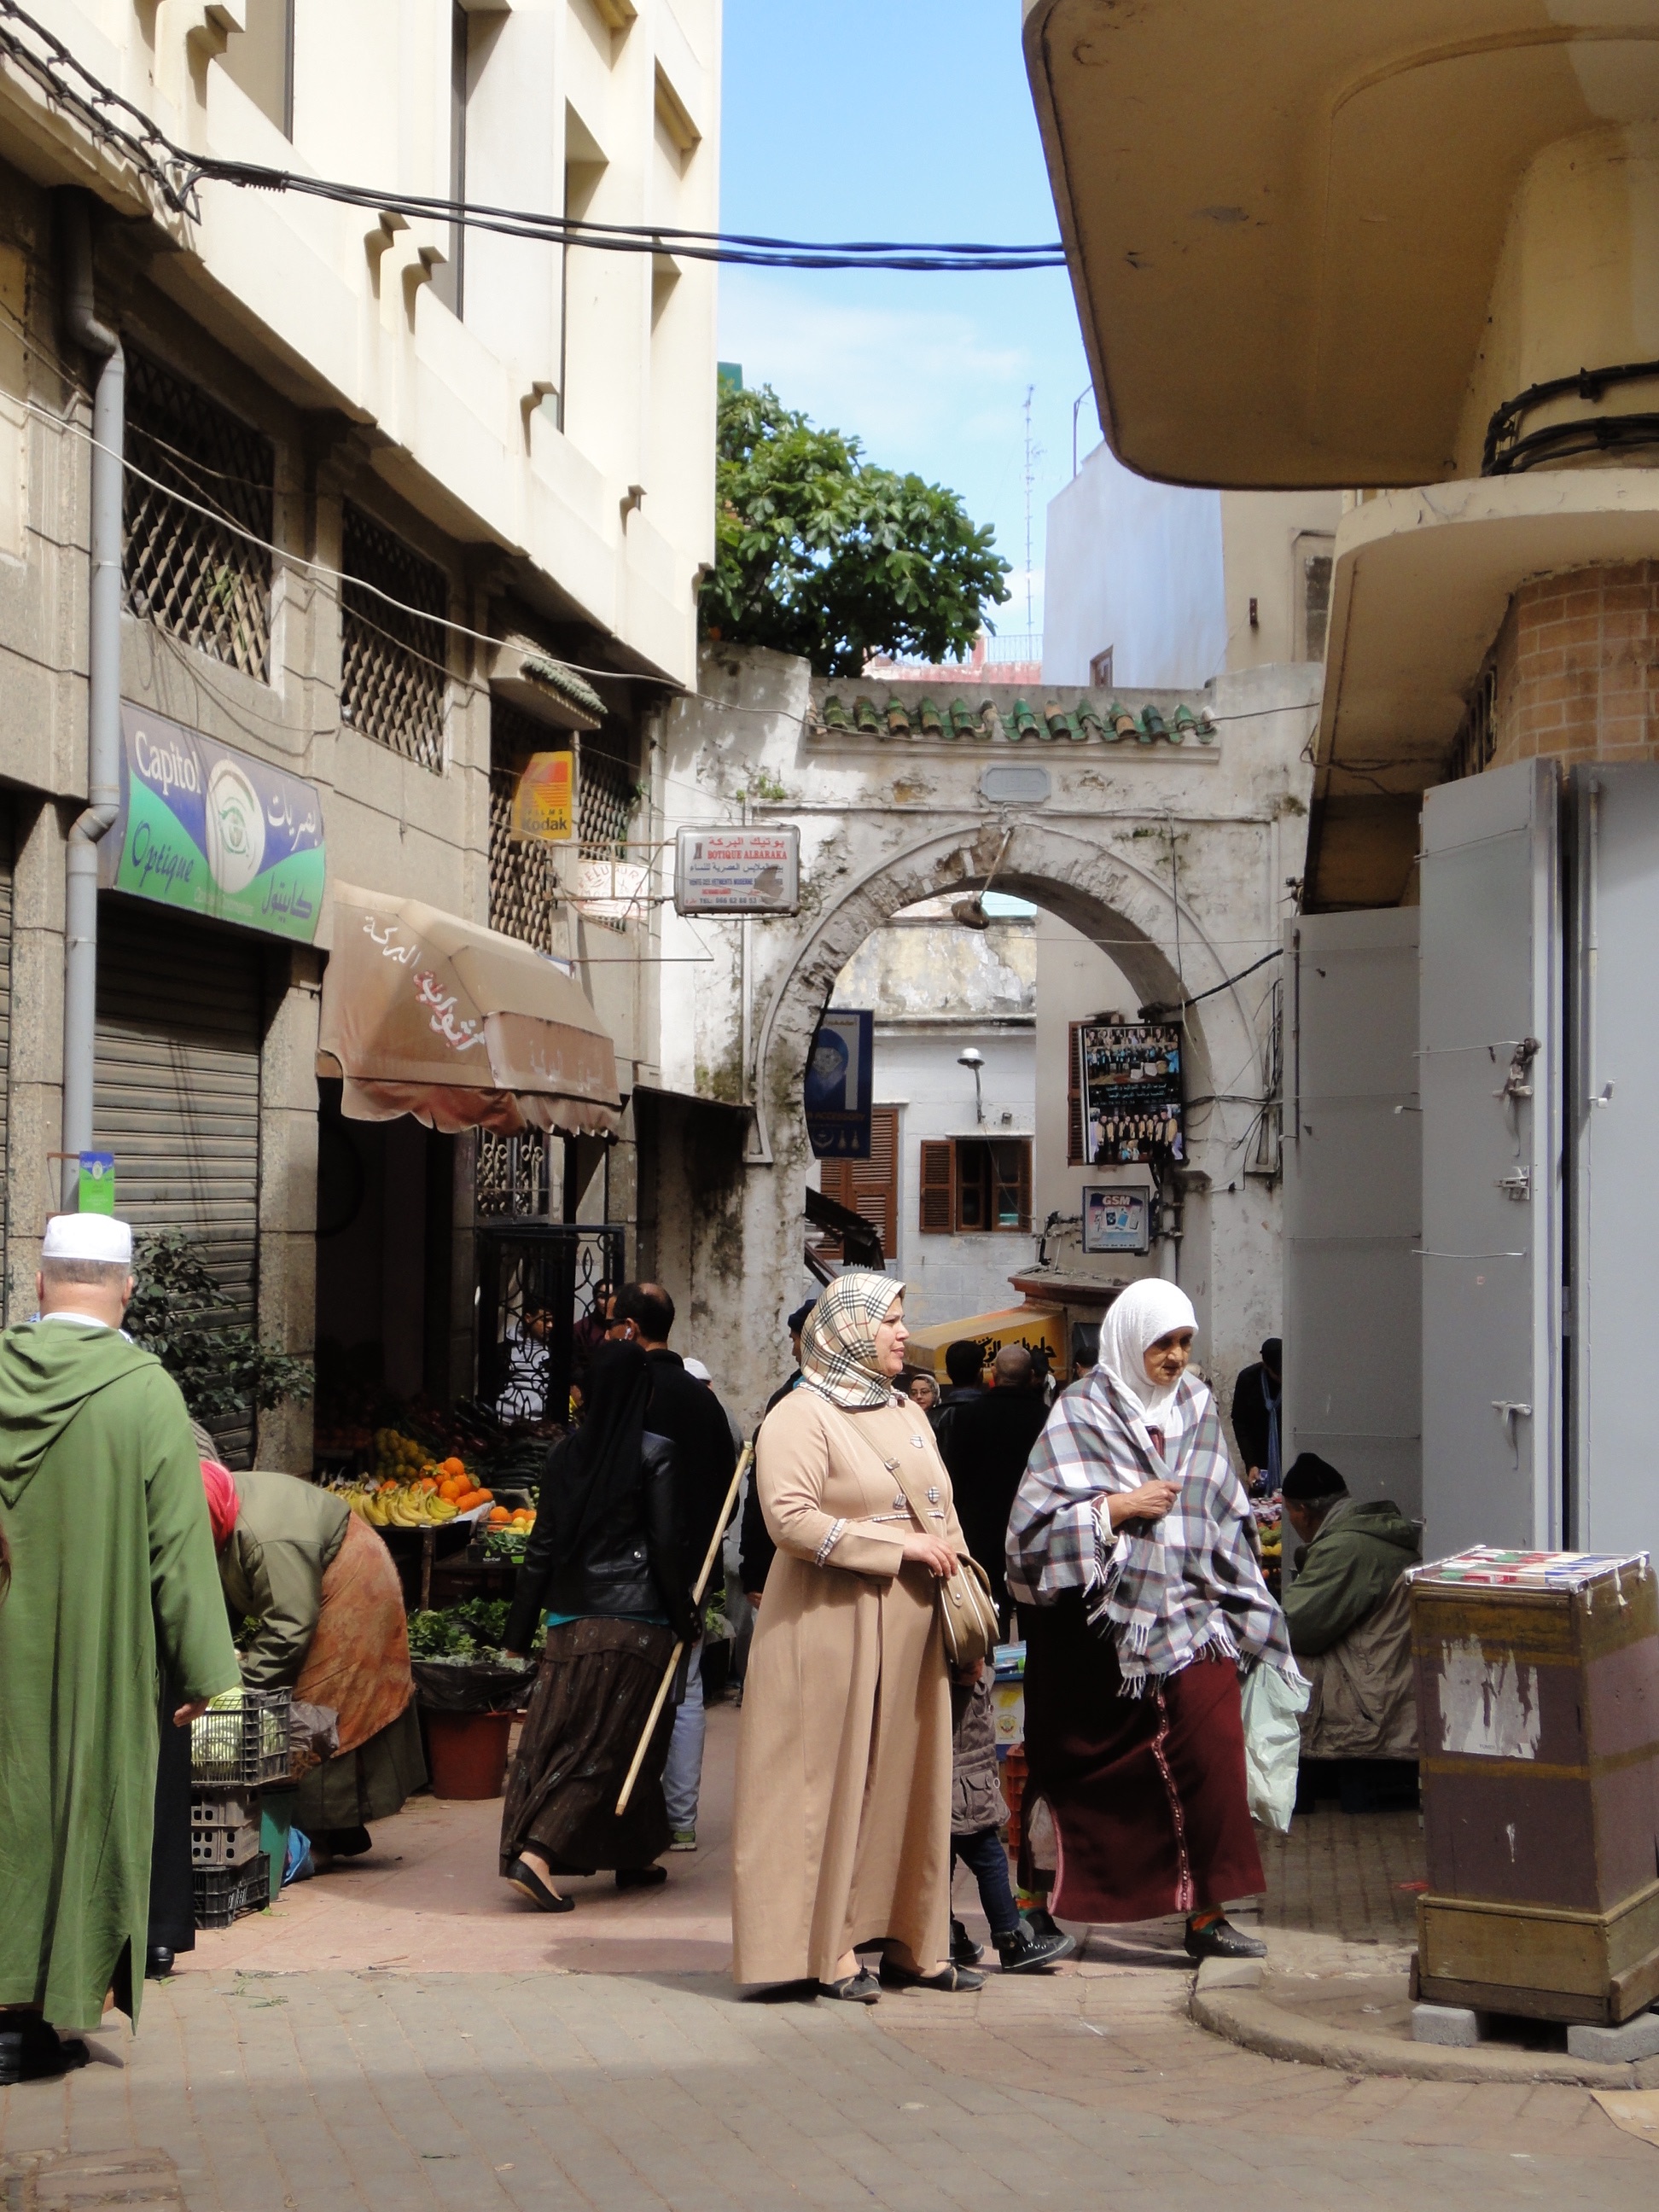
road, street, city, travel, market, shopping, tourism, temple, infrastructure, tradition, human settlement